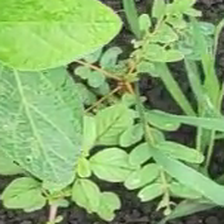
Weed species: Sicklepod_(Senna obtusifolia)